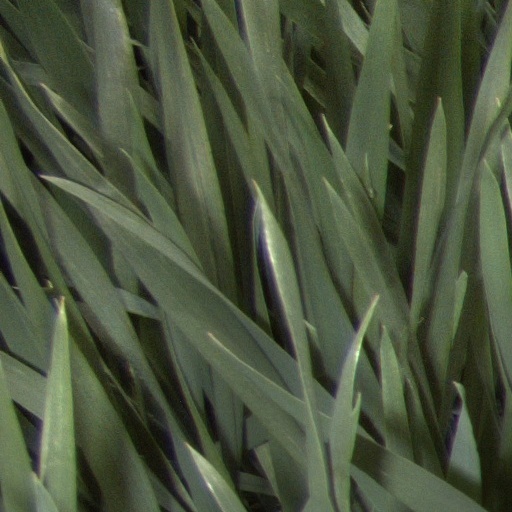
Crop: wheat